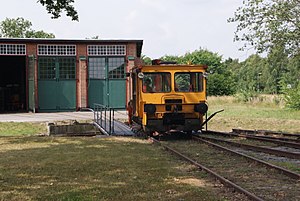
Djurslands Jernbanemuseum
Djurslands Jernbanemuseum i 2013
x
Djurslands Jernbanemuseum er et dansk jernbanemuseum, beliggende i den tre-sporede remise ved Ryomgård Station i Ryomgård på Djursland.